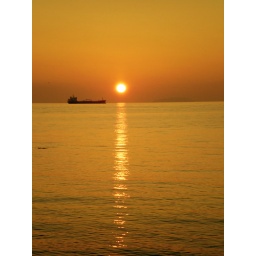
under a golden sky